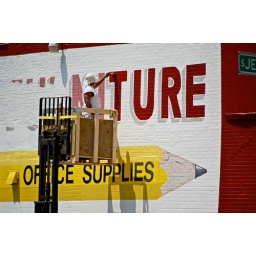
Repainting the sign at an office supply place near my house using an improvised lift.